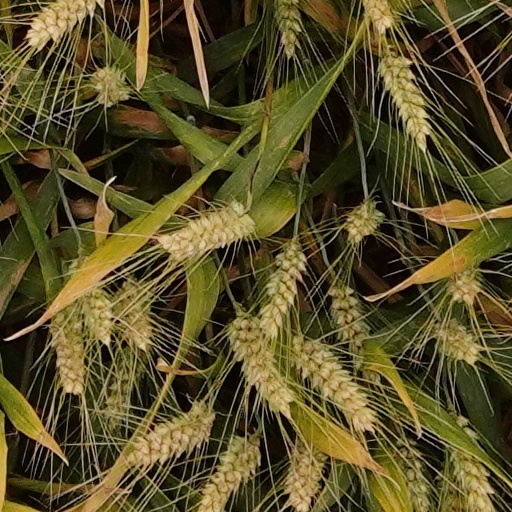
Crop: wheat